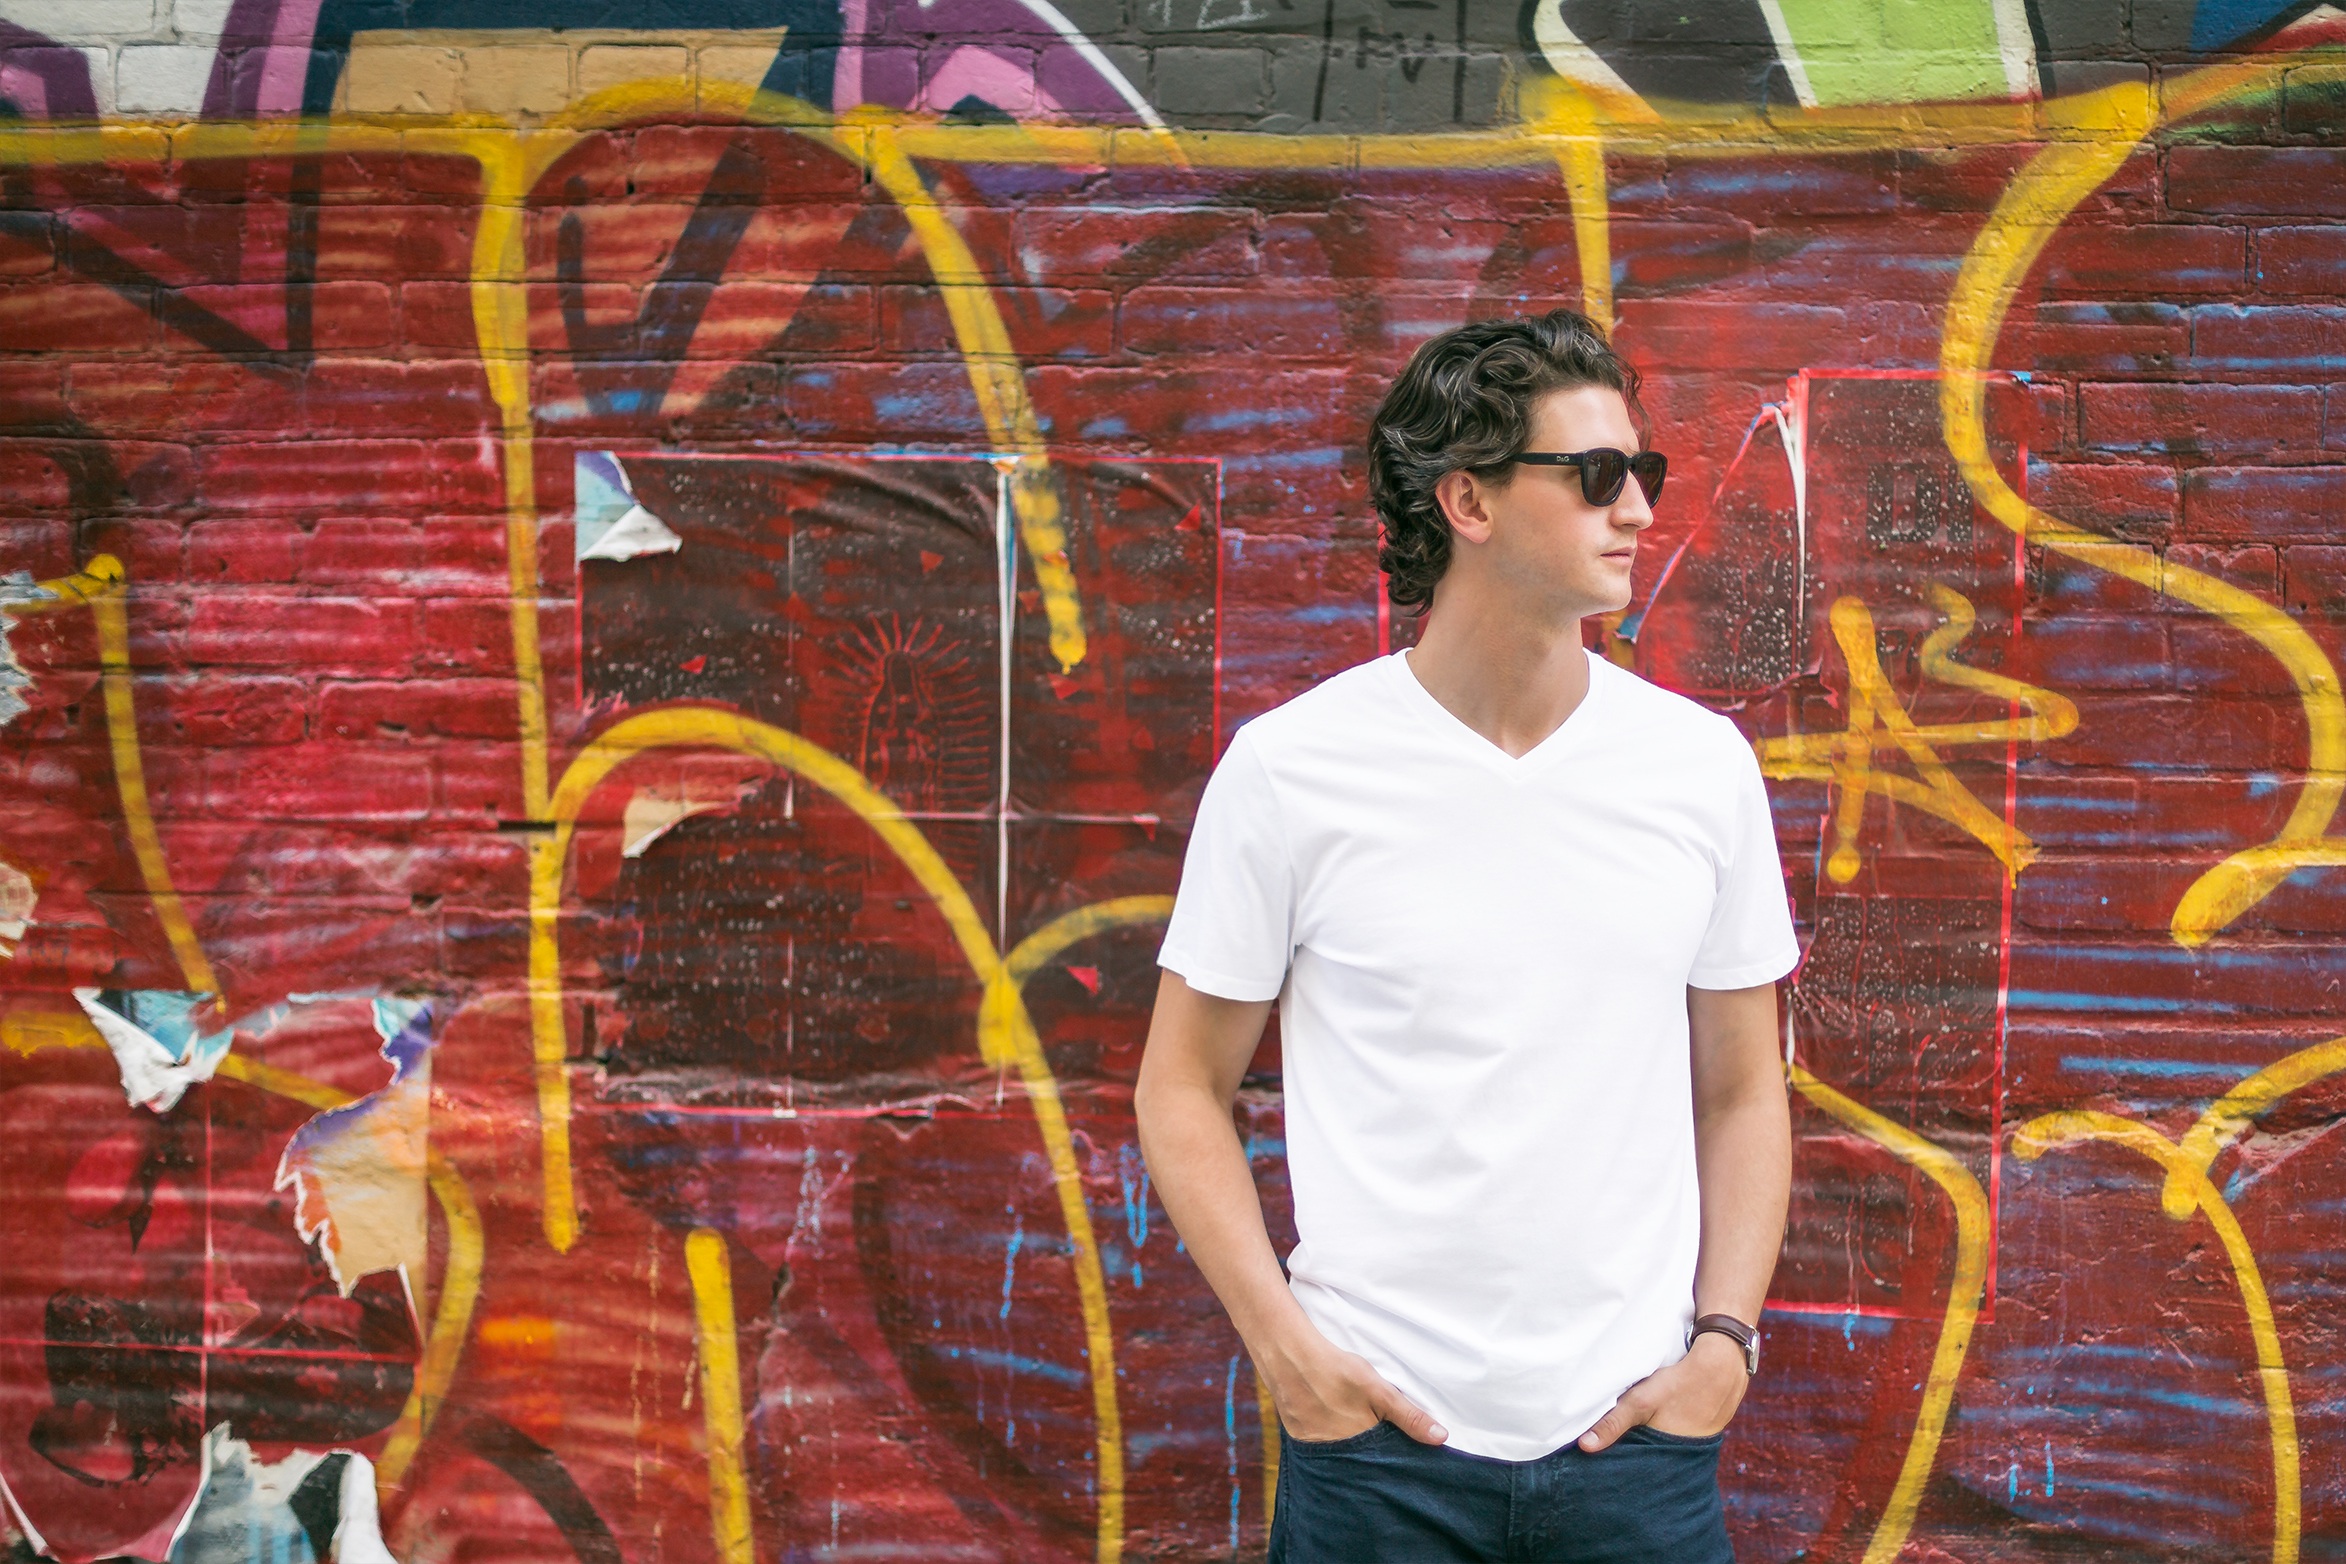
man, city, urban, male, color, sunglass, graffiti, painting, art, mural, modern art